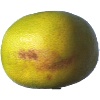
Label: Pomelo Sweetie 1